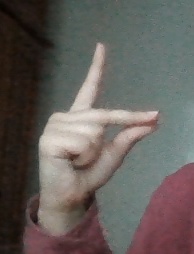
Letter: ta